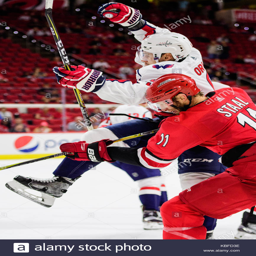
person hits ice hockey defenceman during ice hockey league